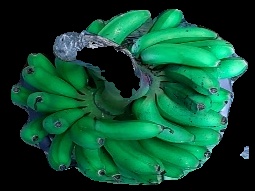
Variety: rasbale
Grade: grade1